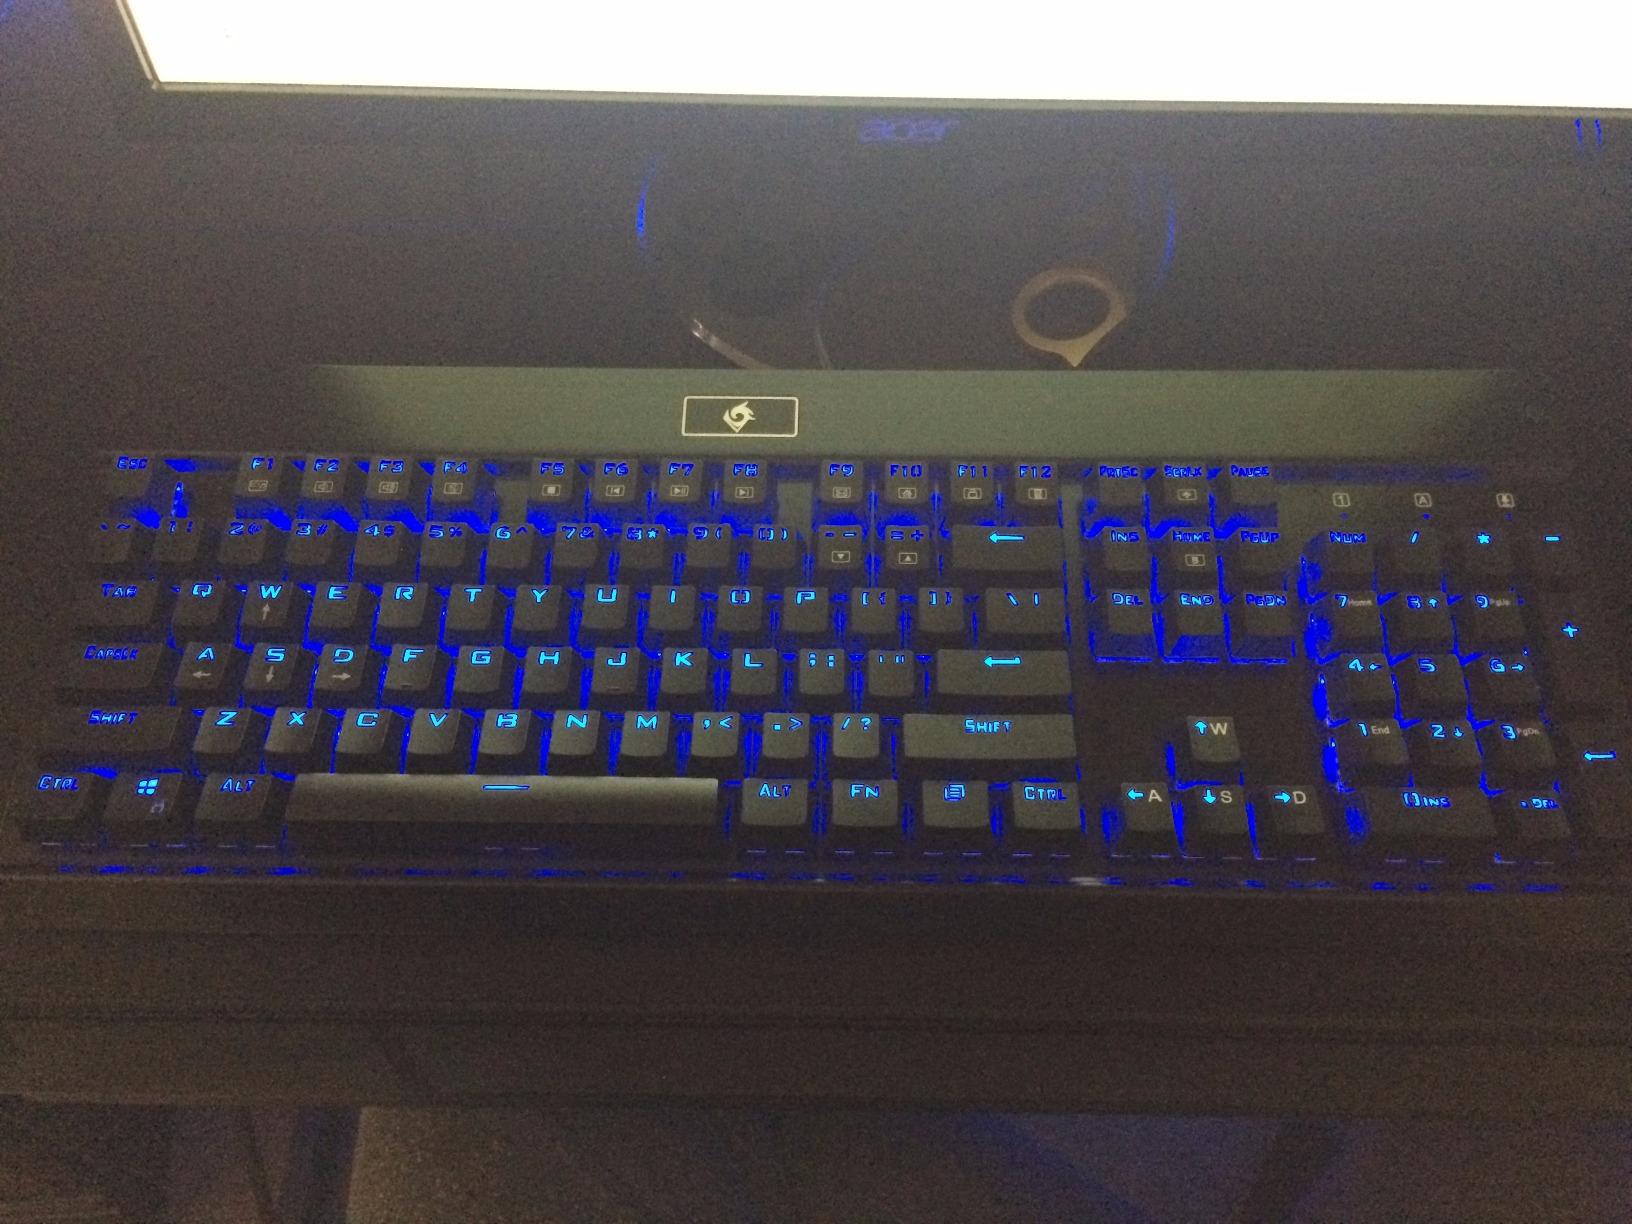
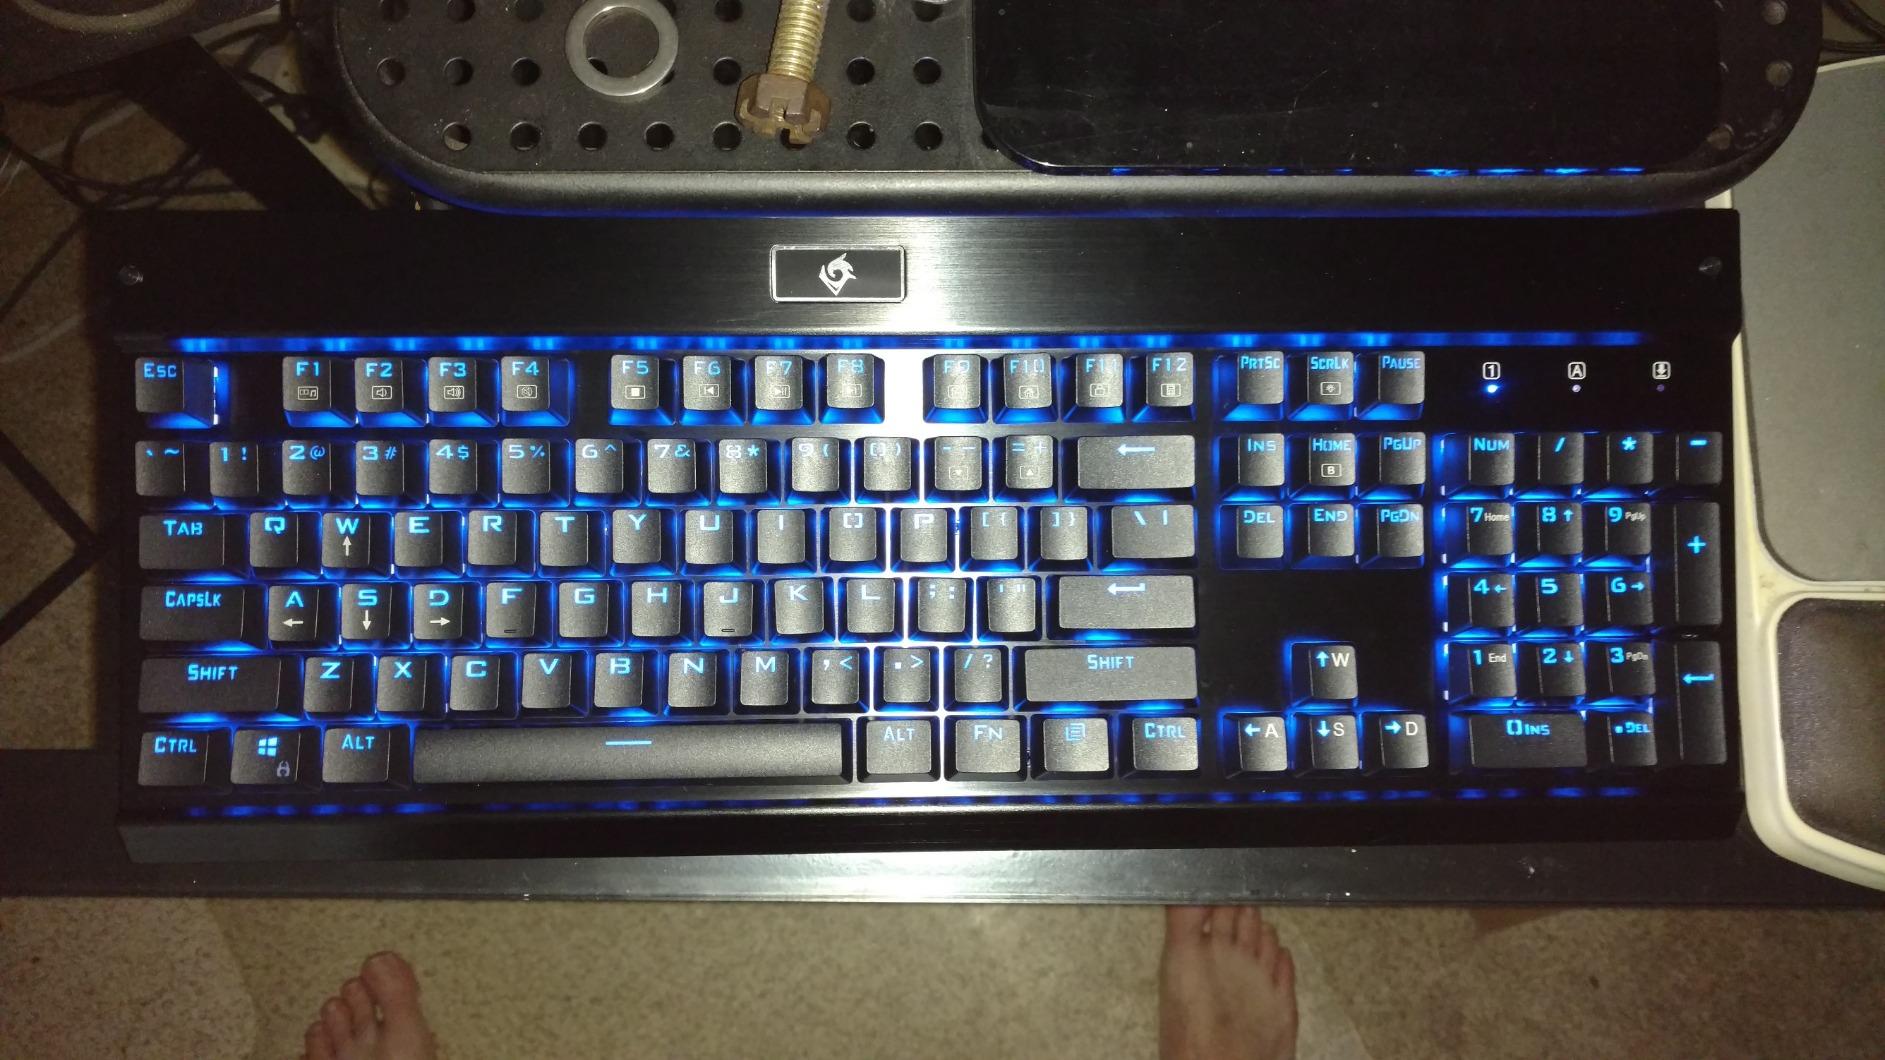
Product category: keyboard
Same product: yes